Barstow Community College

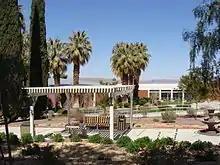
View of the campus

BCC is located on State Route 247 in the Mojave Desert region of San Bernardino County, CA., approximately 120 miles from both Los Angeles and Las Vegas. The college district covers the area from the Nevada state line, bounded by Kern and Inyo counties and the San Bernardino mountains. BCC serves the communities of Barstow, Lenwood, Newberry Springs, Daggett, Yermo, Hinkley, Ludlow, and Baker. Barstow Community College also provides on-site instruction to the U.S. Army National Training Center at Ft. Irwin and offers online classes through Distance Education.